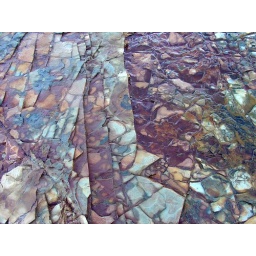
This colorful rock formation is on the beach near Lincoln City Oregon.